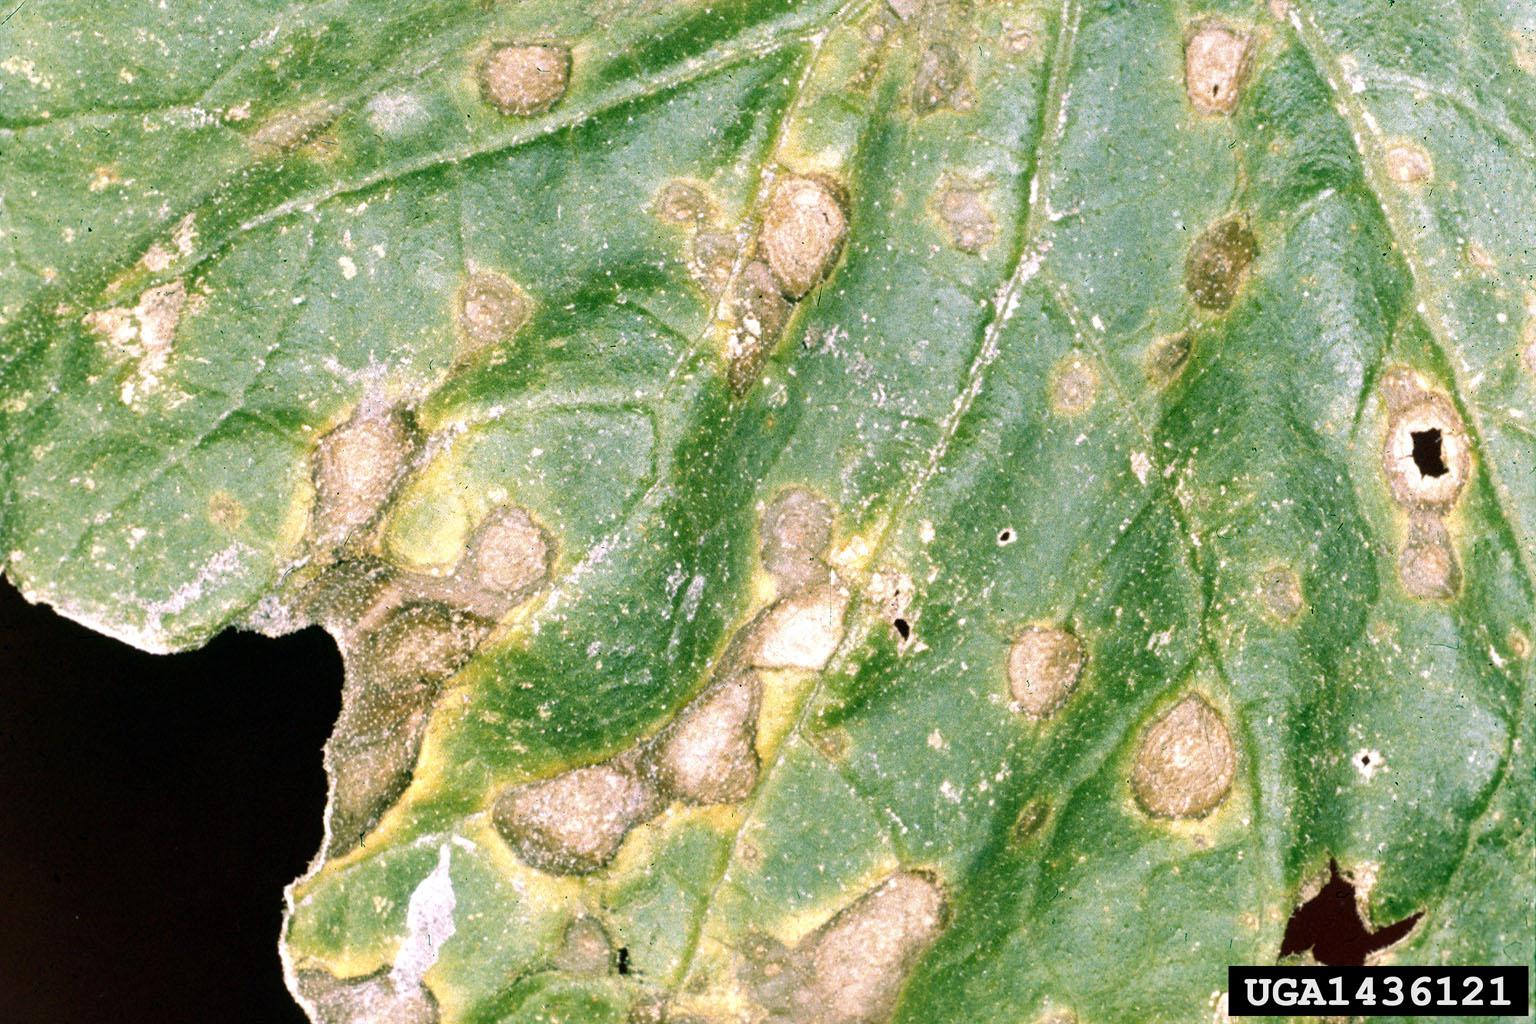
Plant: Broccoli
Disease: broccoli alternaria leaf spot